1989 Soviet Union legislative election

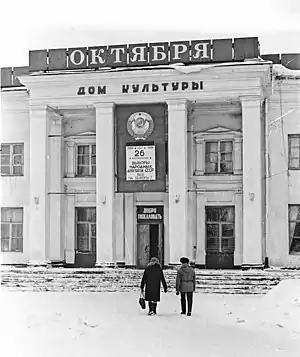
Culture Hall is prepared for legislative election in Pereslavl

Legislative elections were held in the Soviet Union on 26 March 1989 to elect members of the Congress of People's Deputies, with run-offs on 2, 9 and 20 April and 14 and 23 May. They were the first partially free nationwide elections held in the Soviet Union, and would be the last national elections held in that country before its dissolution in 1991. The elections were followed by regional elections in 1990, which would be the last regional elections to take place in the country.